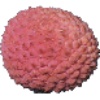
Label: lychee